Punta Higüero Light

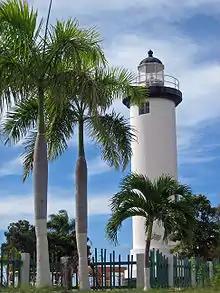

Punta Higüero Light (Spanish: "Faro de Punta Higüero") is a historic lighthouse located in the municipality of Rincón on the westernmost point, known as "Punta Higüero," in the main island of Puerto Rico. The original building was built in 1892 by the Spanish government and was rebuilt in 1922 by the United States Coast Guard.